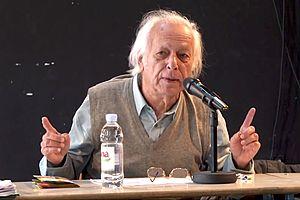
Samir Amin, né le 3 septembre 1931 au Caire et mort le 12 août 2018 à Paris, est un économiste politique franco-égyptien marxiste.